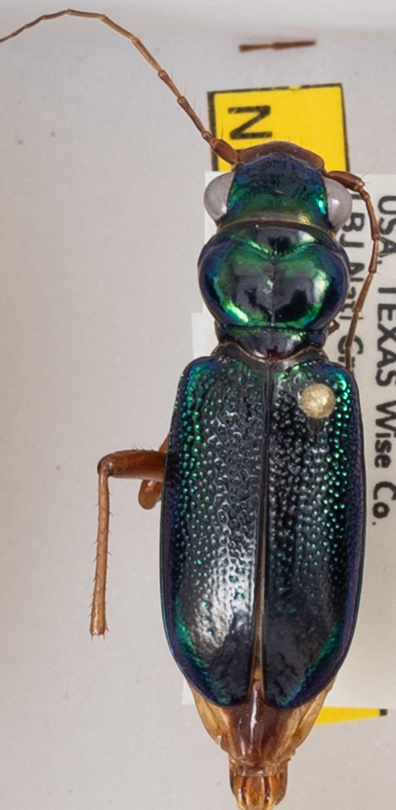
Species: Tetracha virginica
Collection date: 2019-07-31
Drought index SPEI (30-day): -0.33
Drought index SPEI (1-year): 1.69
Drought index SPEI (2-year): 0.662